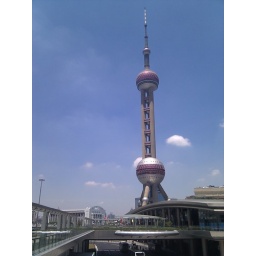
OPT stands in clear sky